Front Mission (video game)

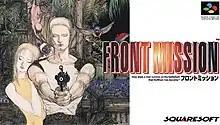
Super Famicom cover art

is a tactical role-playing game developed by G-Craft and published by Square for the Super Famicom. It was originally released only in Japan on February 24, 1995. "Front Mission" is the first main entry and the first entry overall in the "Front Mission" series. "Front Mission" is part of a serialized storyline that follows the stories of various characters and their struggles involving mecha known as "wanzers". A direct port of the game was released for the WonderSwan Color in Japan on July 12, 2002.